Altschweier

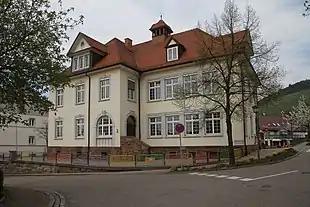

The Bühlot valley is carved deep into the foothills and mountains of the Black Forest. Most of Bühl is located in the flat area of the Rhine Valley at an elevation of 300–400 feet above sea level bordering the foothill region to the east. Altschweier is surrounded by Eisental to the North, Kappelwindeck to the South and Bühlertal to the East. Bühlertal is a town alongside the Bühlot stream further extending into the Northern Black Forest than Altschweier.